Ly Underdown

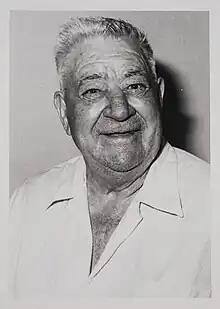
Lycurgus Underdown in 1979

Lycurgus John Rickard Underdown (28 August 1904 - 4 November 1984), generally known as "Uncle" Ly Underdown, was a prominent hotelier and businessman in Alice Springs, in the Northern Territory, Australia.